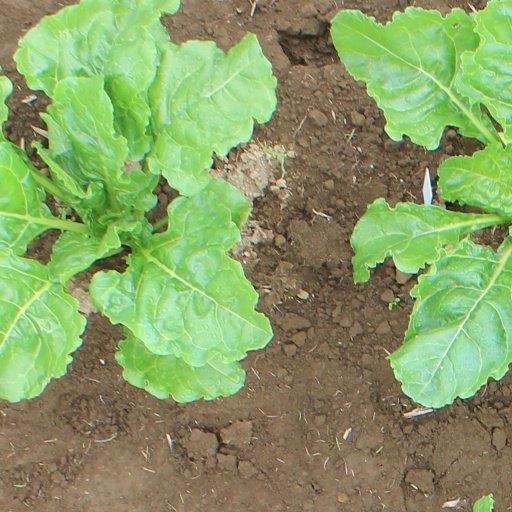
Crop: sugar beet